Batsuit

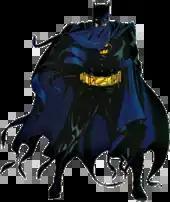
Batman's alternate costume in "Troika". Art by Graham Nolan.

Though Batman rejects Jean-Paul Valley's armor, he agrees that it is time to update his own Batsuit. While no different in terms of gadgets, the Batsuit that Batman wears, first in the "Troika" storyline, is noticeably not navy blue and grey like his last costume, looking very similar to the suits worn in the film "Batman" (1989) and its sequel, "Batman Returns". The costume, made by Harold Allnut, is also much sturdier than his previous costumes, as it is made of Kevlar and Nomex. Batman designs it with his encounter with Bane and his experiences with his rogues gallery after the mass breakout at Arkham Asylum in mind, and thus is a prototype for additional protection against critical physical injuries such as spinal trauma along with standard firearms and intense heat, in addition to counter his rogues' tactics. It is not, however, able to withstand armor-piercing shells. Its matte black color scheme camouflages Batman against the city's environment at nights. The gauntlets and boots for this Batsuit are also one piece, connected seamlessly to the arms and legs. Later, Batman substitutes the original gloves and boots for ones of more protective quality, citing his encounter with the Russian Troika. Next, artists (such as Phil Jimenez) had drawn Batman's cape recreating Valley's costume's silhouette throughout the 1990s, despite nothing stating that Batman attempted to strike fear to the city's element based on the reputation accrued from Valley's tenure, mainly for their preferences, styles, and attempts to make Batman looks intimidating. Later in "No Man's Land", Batman replaces the utility belt, which uses capsules, for one with the standard military style pouches.